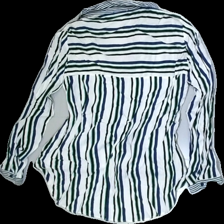
View: back
Type: Blouse
Category: Ladies
Brand: Zara
Colors: Multicolor, White, Black, Green, Blue
Material: 100%polyester
Pattern: Striped
Cut: Regular, V-collar
Size: M
Season: Spring
Smell: Minor
Holes: Minor
Price range: <50
Recommended usage: Export